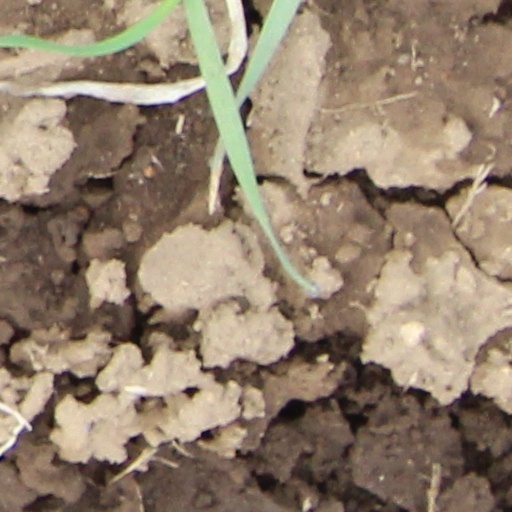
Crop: wheat